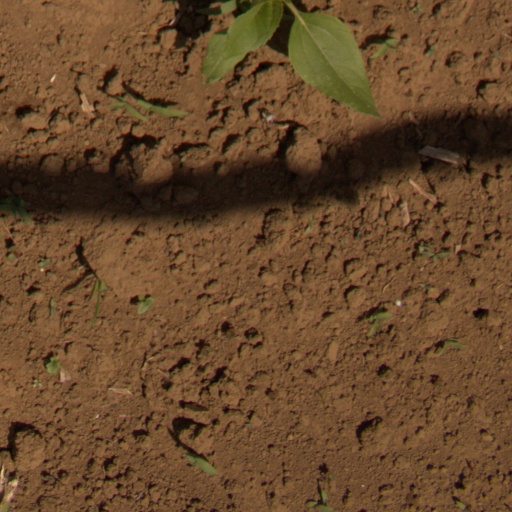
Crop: Jerusalem artichoke